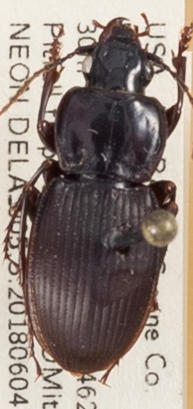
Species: Cyclotrachelus convivus
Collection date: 2018-06-04
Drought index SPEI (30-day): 0.9
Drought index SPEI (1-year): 1.01
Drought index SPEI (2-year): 0.03